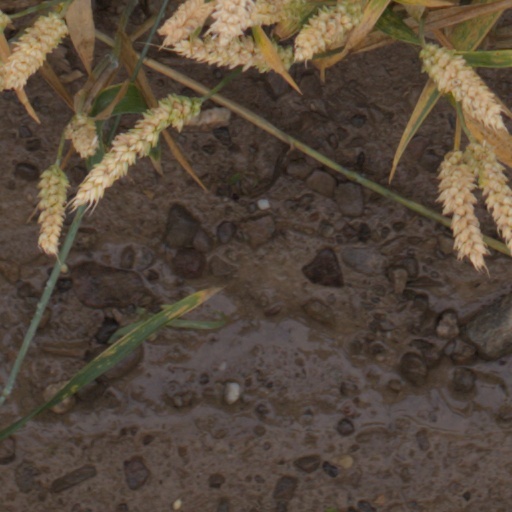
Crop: wheat